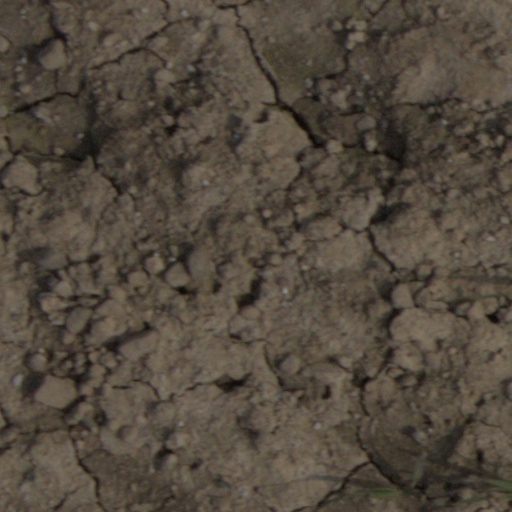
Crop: wheat